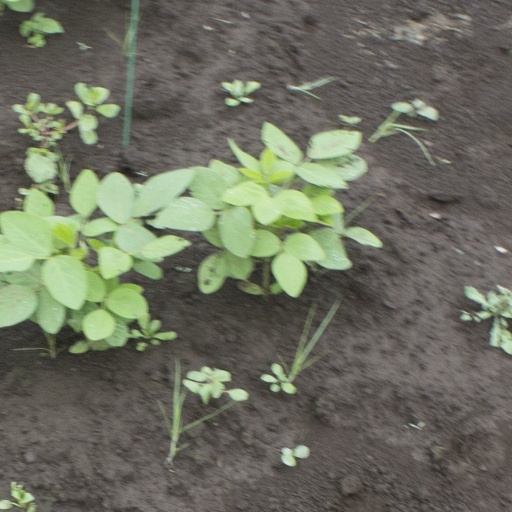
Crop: soybean